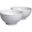
Label: bowl